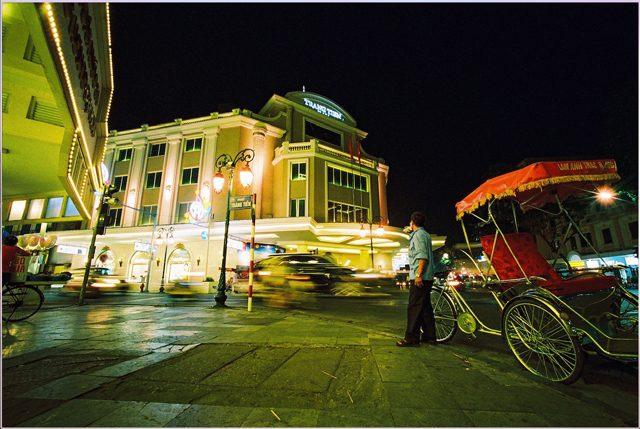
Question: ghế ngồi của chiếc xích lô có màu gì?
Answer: ghế ngồi của chiếc xích lô có màu đỏ